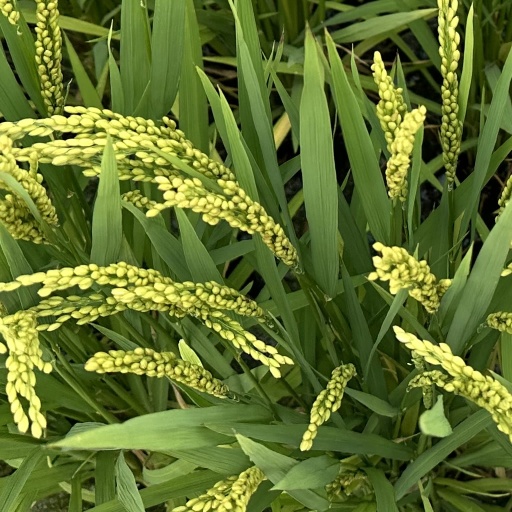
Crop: rice